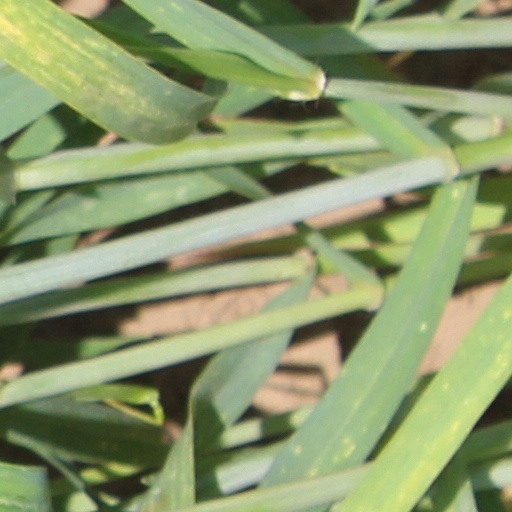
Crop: wheat